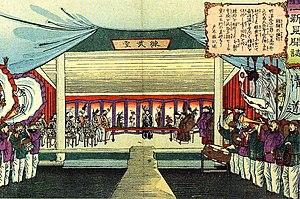
Le traité de Ganghwa est le premier des traités inégaux signés par la Corée. Conclu le 26 février 1876 avec l'empire du Japon dans un fort de l'ile de Ganghwa, il est aussi appelé « traité d'amitié ». Modelé d'après la convention de Kanagawa, signée en 1853, entre le Japon et les États-Unis, il accorde aux citoyens japonais le bénéfice de l'extraterritorialité et l'ouverture au commerce de trois ports : Busan, Chemulpo et Wonsan.
11 janvier : départ de Lambaréné de l’expédition de Savorgnan de Brazza sur l’Ogooué et le fleuve Congo.